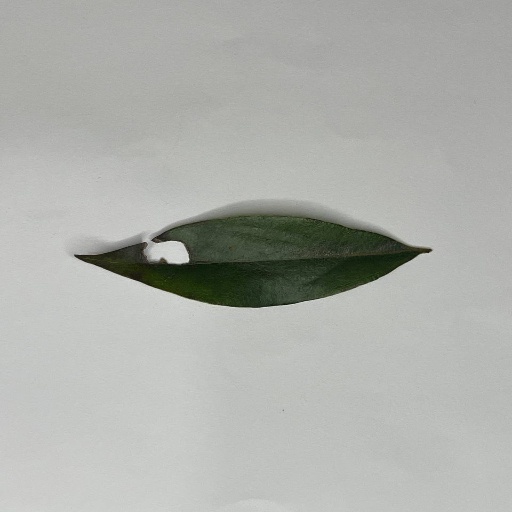
Species: Camphor
Leaf condition: Shot Hole